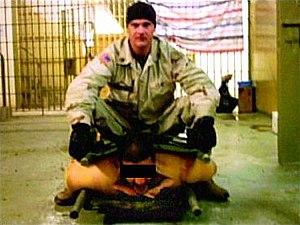
Ivan Frederick II est un ancien sergent à la retraite de l'armée américaine. Il était le plus haut gradé des sept membres de la police militaire américaine accusés d'avoir torturé des prisonniers à la prison d'Abou Ghraib en Irak. Il était le soldat enrôlé dans la prison d'octobre à décembre 2003.